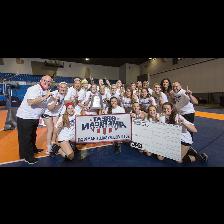
Label: Human